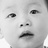
Emotion: surprise